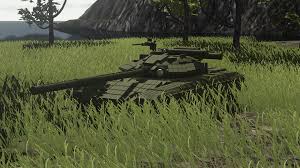
Label: T-64